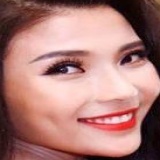
diễn viên Thúy Diễm